Issy station

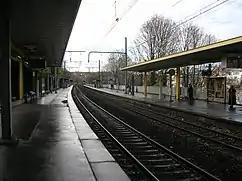
Issy station RER C platforms

Issy station (French: "Gare d'Issy") is a station in Paris's express suburban rail system, the RER. It is situated in Issy-les-Moulineaux, in the département of Hauts-de-Seine.